Question: Please indicate a possible affordance area of hold_scissors that can be used for holding
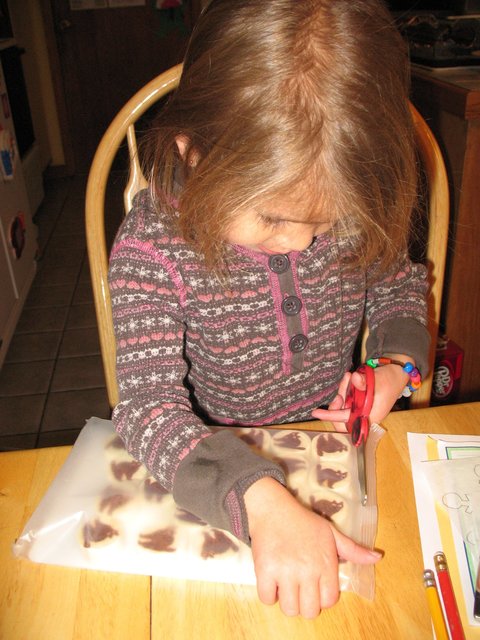
Answer: [346.5, 366.5, 378.5, 441.5]